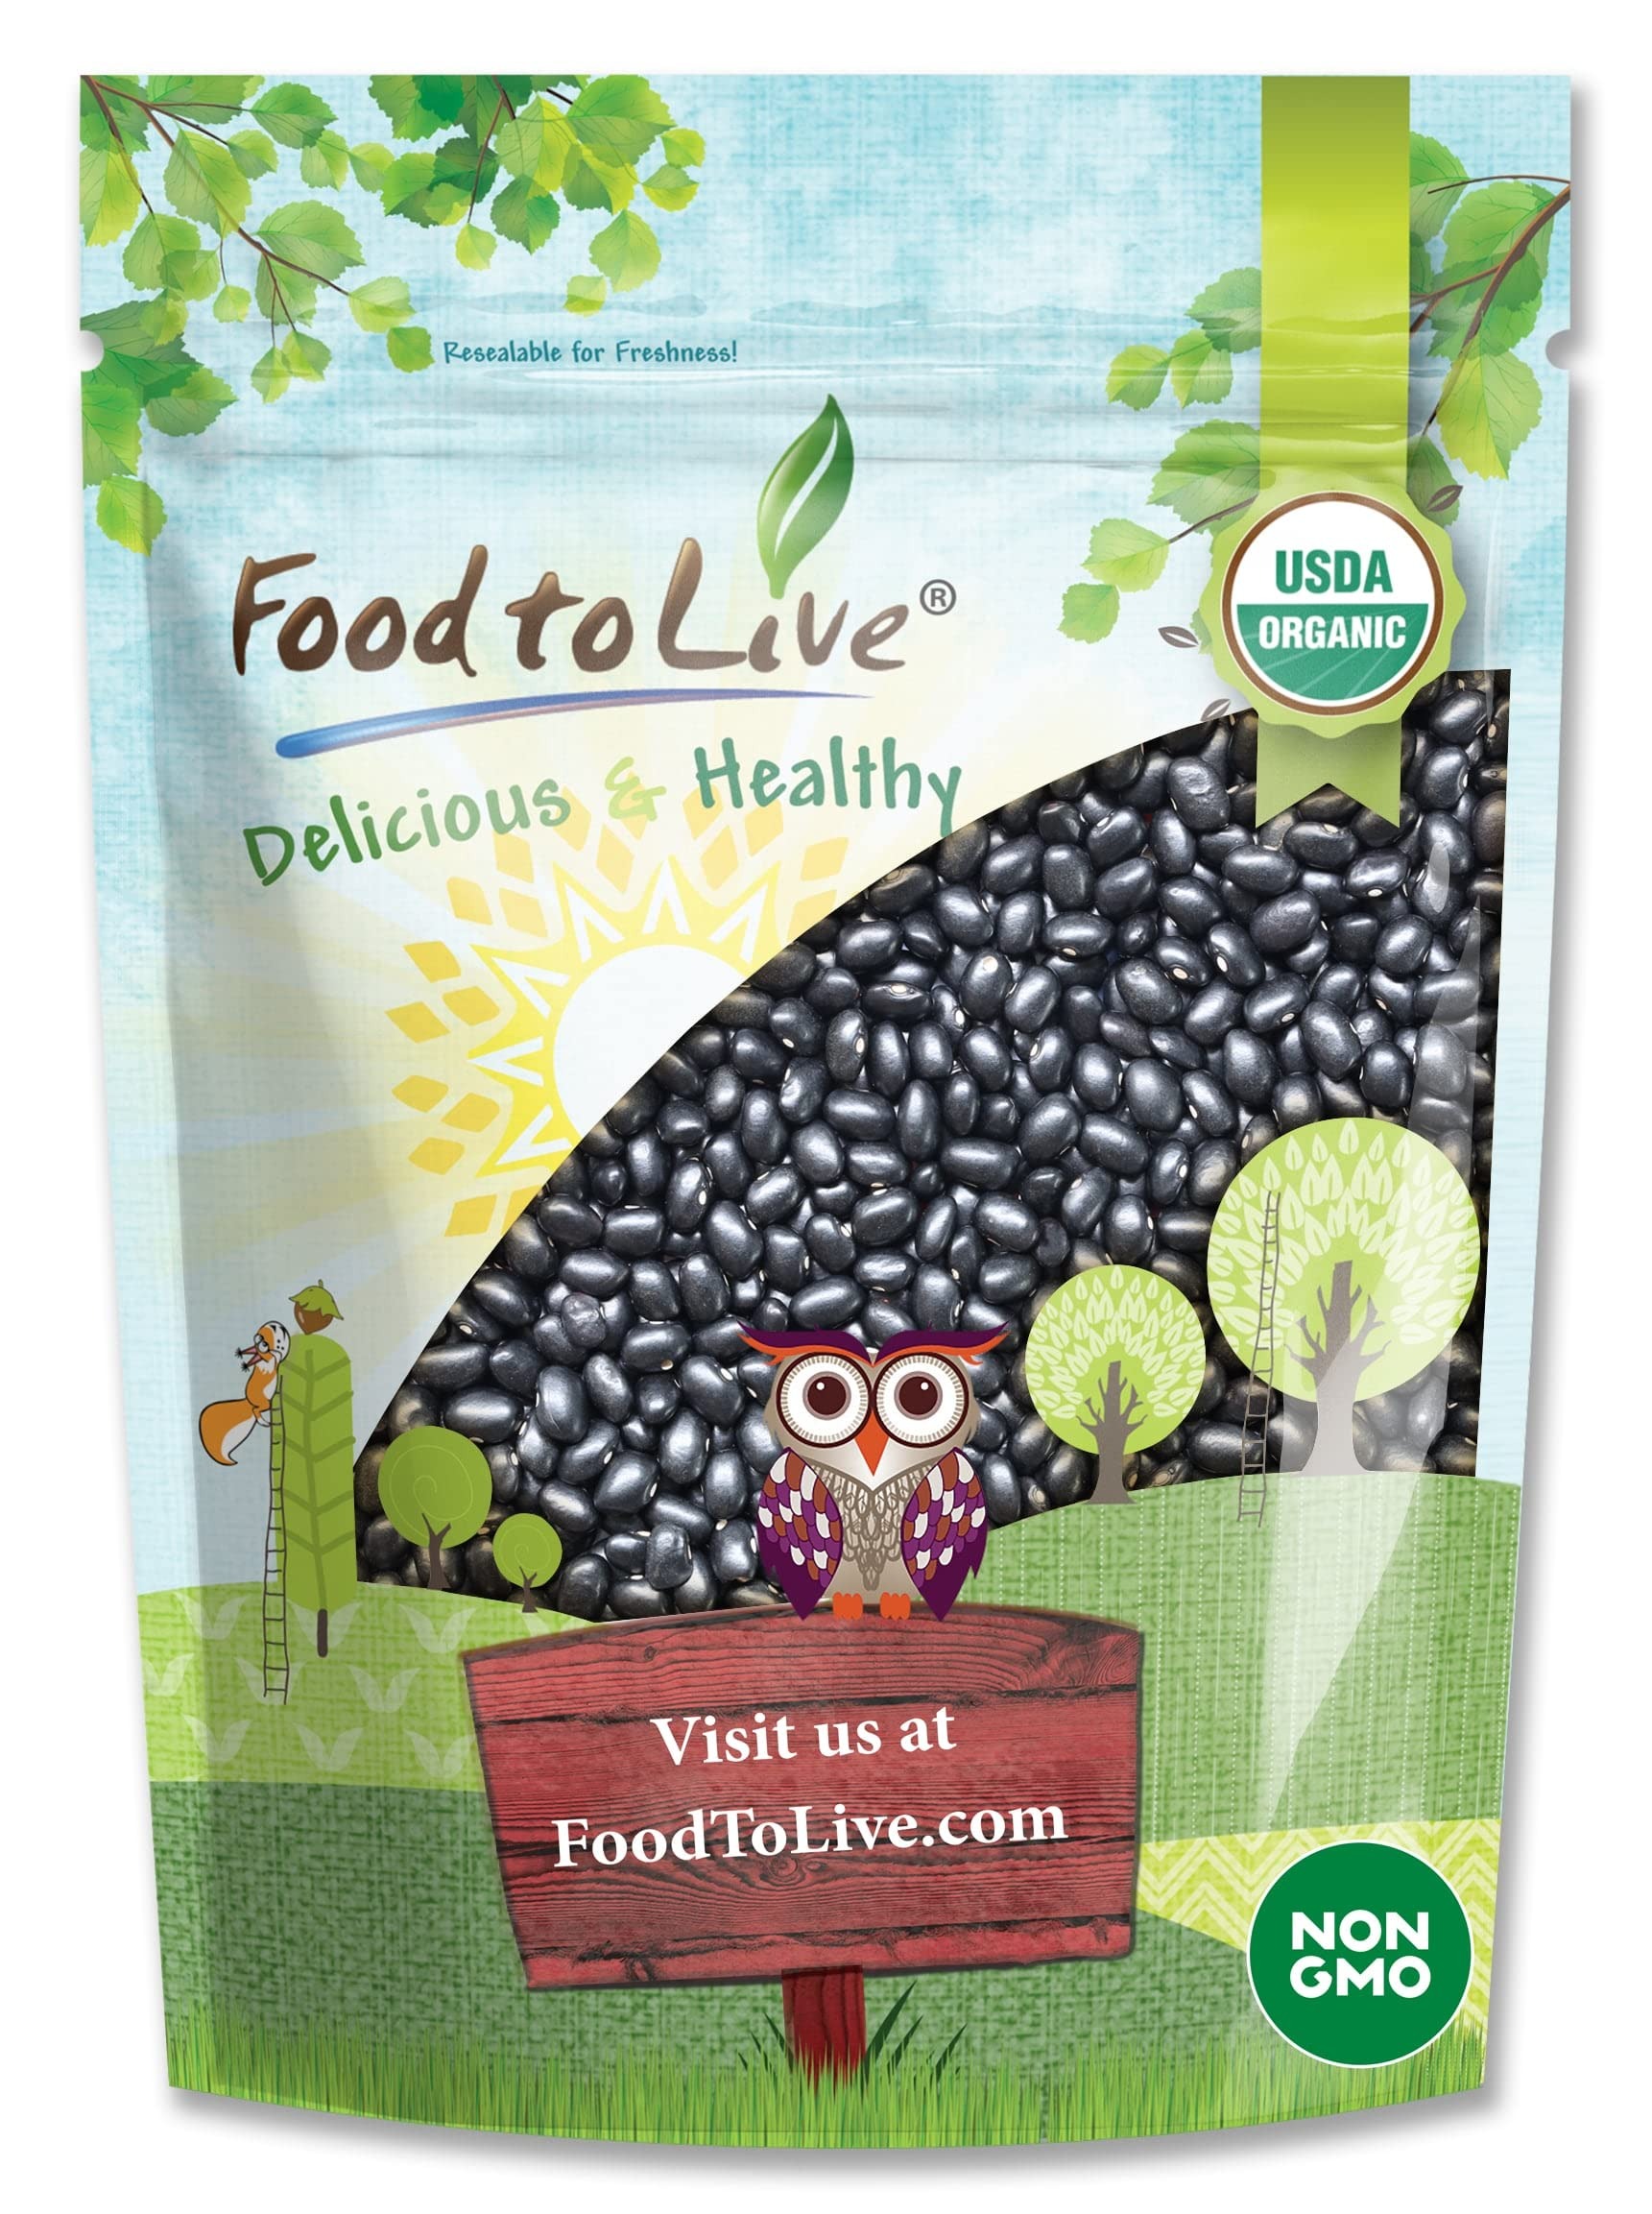
Item Name: Food to Live - Organic Black Beans, 1 Pound Non-GMO, Whole Dried Beans, Sproutable, Vegan, Kosher, Bulk. Great Source of Plant Based Protein, Fiber. Great for Bean Soup, Salads, Chili.
Bullet Point 1: ✔️NUTRITIOUS: Organic Black Beans are a rich source of various vitamins and minerals.
Bullet Point 2: ✔️PREMIUM QUALITY PRODUCT: Food to Live Organic Black Beans are the premium quality product.
Bullet Point 3: ✔️ANTIOXIDANT SOURCE: Organic Black beans are full of potent antioxidants.
Bullet Point 4: ✔️USE IN THE KITCHEN: Organic Black Beans are great for making soups, stews, side dishes, pastries, and sauces.
Bullet Point 5: ✔️VEGAN PROTEIN SOURCE: ½ cup of cooked Food to Live Organic Black Beans gives you 8g of protein.
Value: 16.0
Unit: Ounce

Price: 8.33